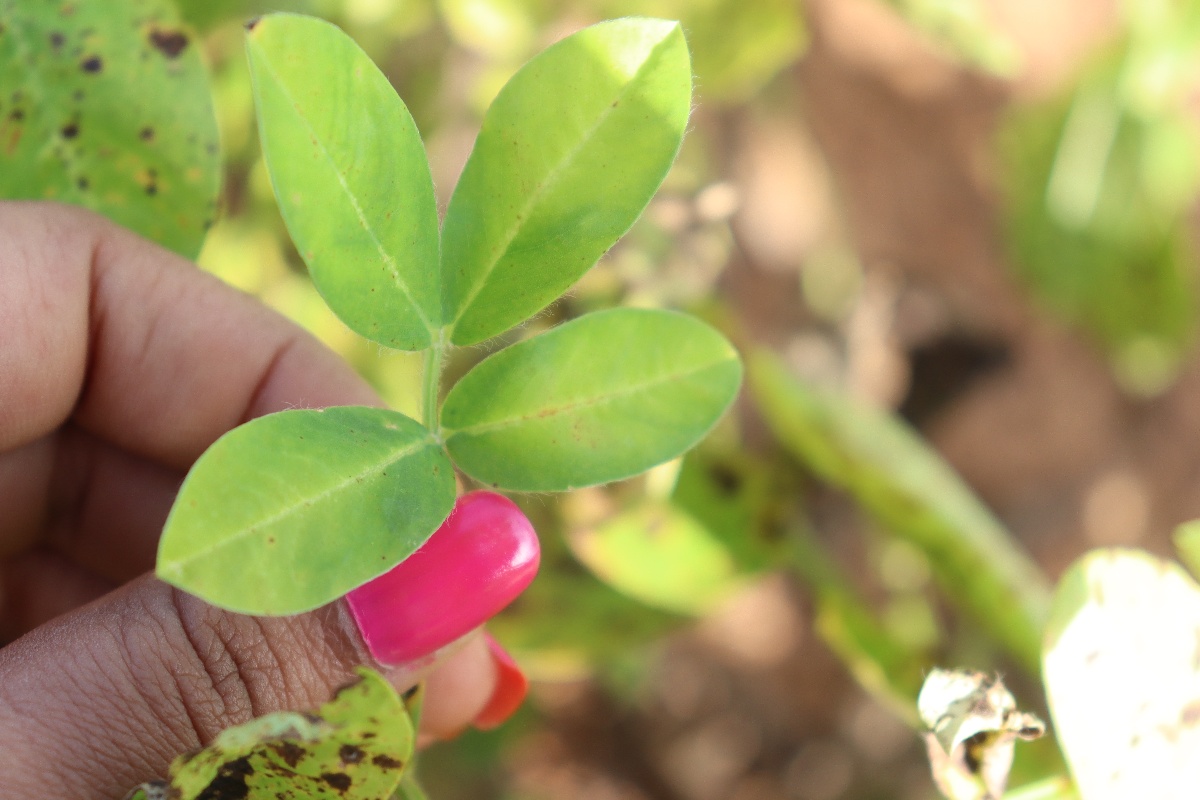
Label: late leaf spot